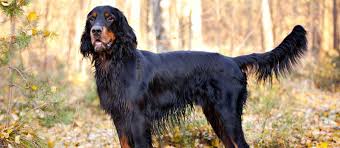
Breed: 228-n000085-Gordon_setter